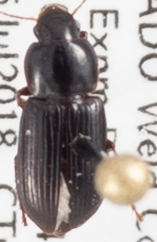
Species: Discoderus parallelus
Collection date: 2018-07-05
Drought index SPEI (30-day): -0.198
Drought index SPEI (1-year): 0.06
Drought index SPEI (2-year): -0.46